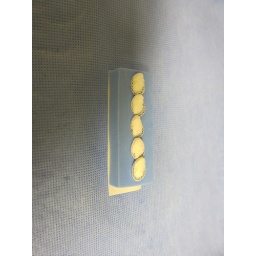
the foam box they come in is sometimes white